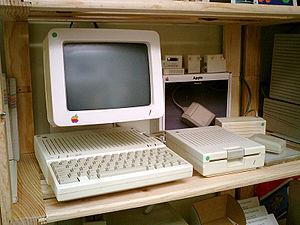
Cet article est partiellement ou en totalité issu de l’article de Wikipédia en anglais intitulé « Timeline of the Apple II family ».